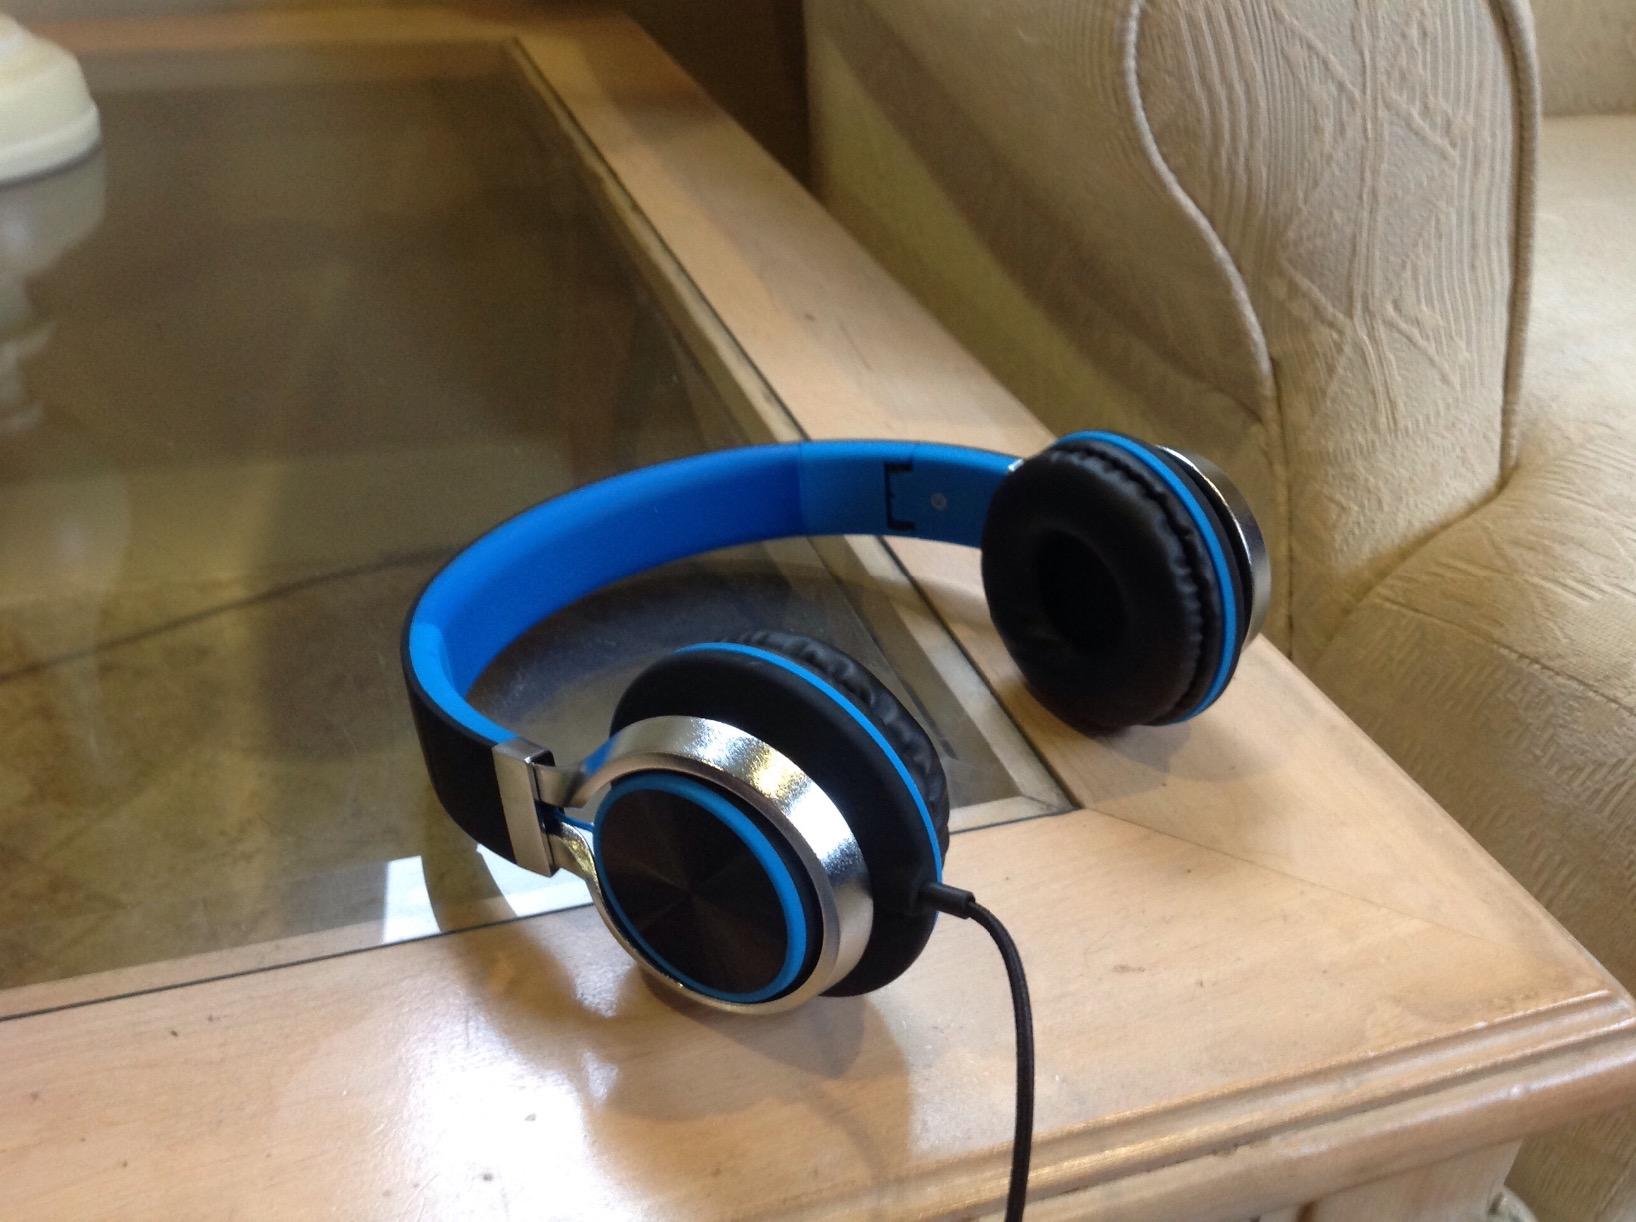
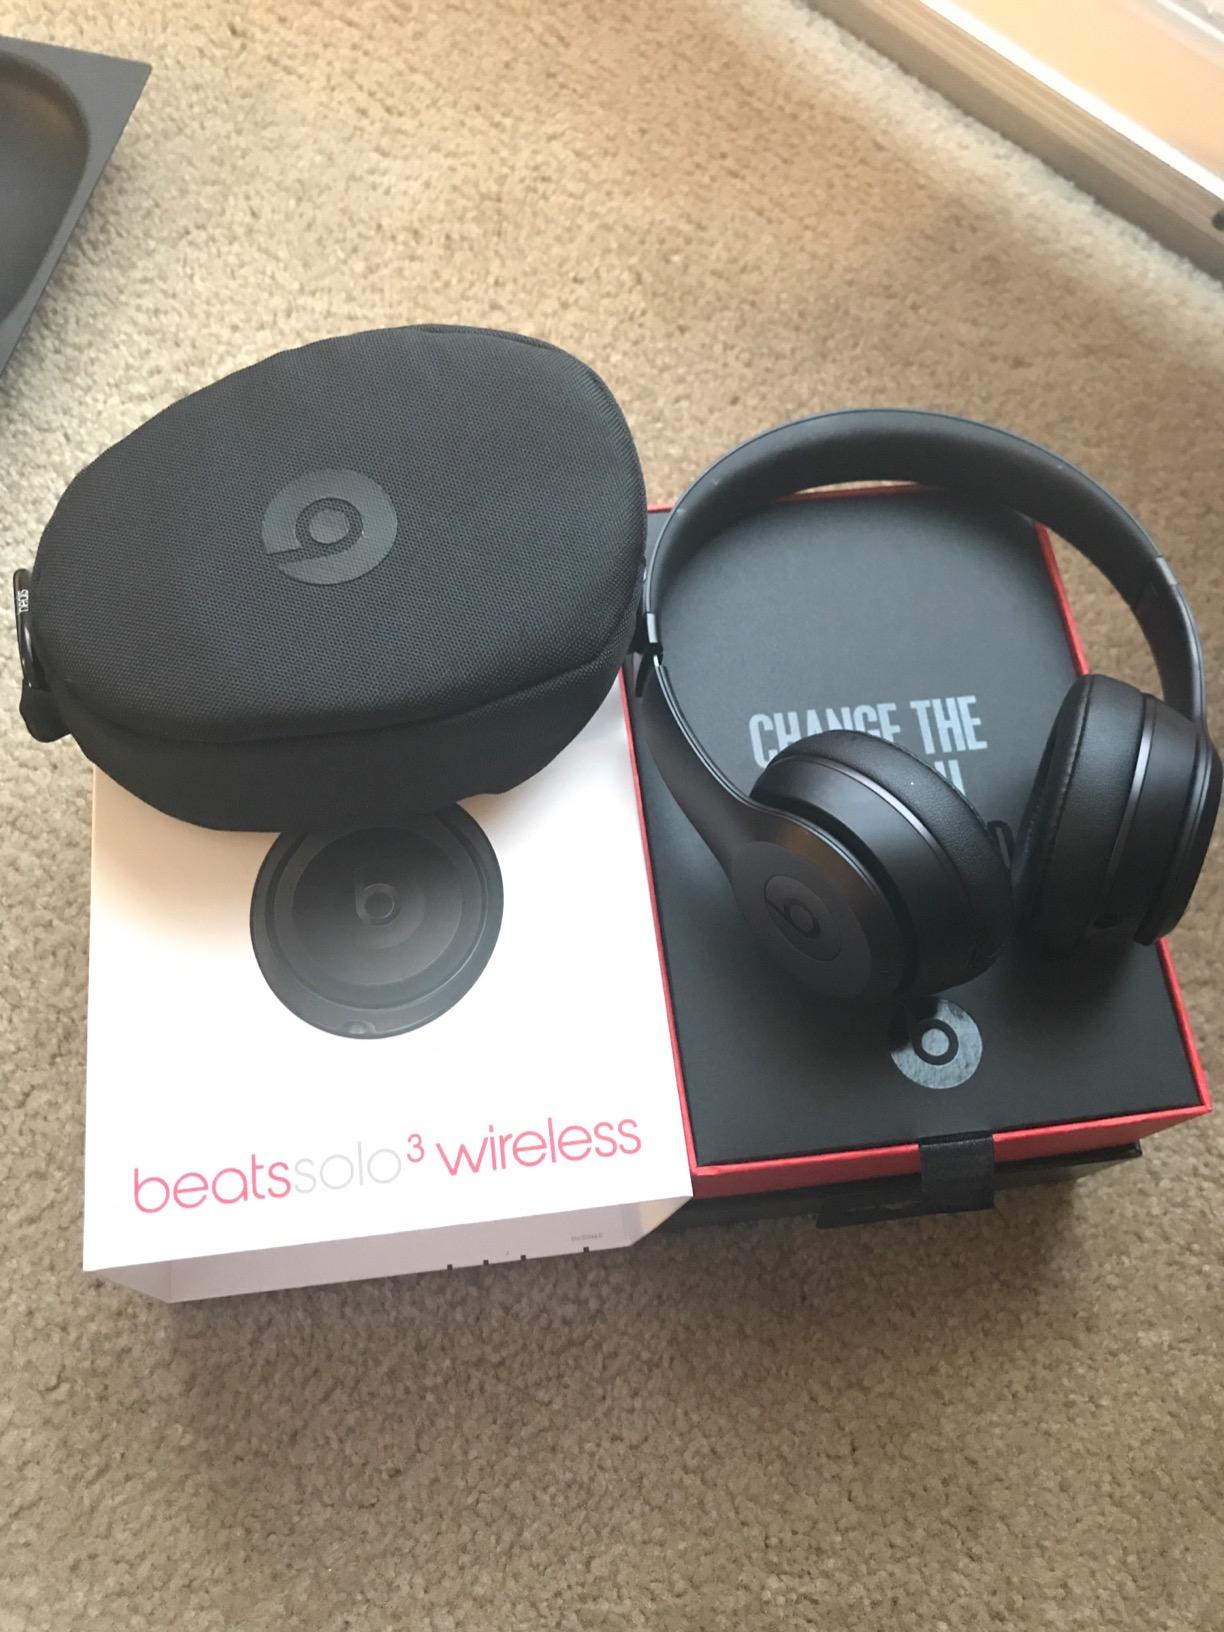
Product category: headphones
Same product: no